Osgood Johnson

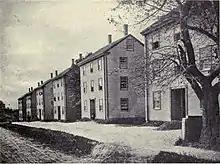
Latin Commons on Phillips Street

After graduating from Dartmouth College in 1828, he remained in Hanover as a tutor at Moor's Charity School, a part of Dartmouth. A year later in 1829 he took on an assistant teaching role under then Principal John Adams at Phillips Academy. Over the next couple of years Adams would come to depend on Johnson for his "extraordinary gifts as a teacher". In 1831 Johnson and his family moved into Samaritan House, then on Chapel Avenue on campus.